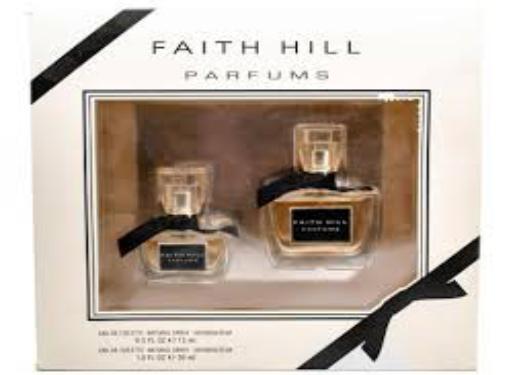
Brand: Faith Hill Parfums
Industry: Necessities